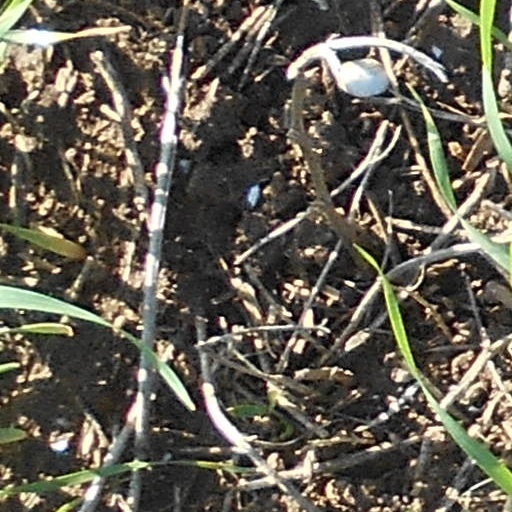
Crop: wheat